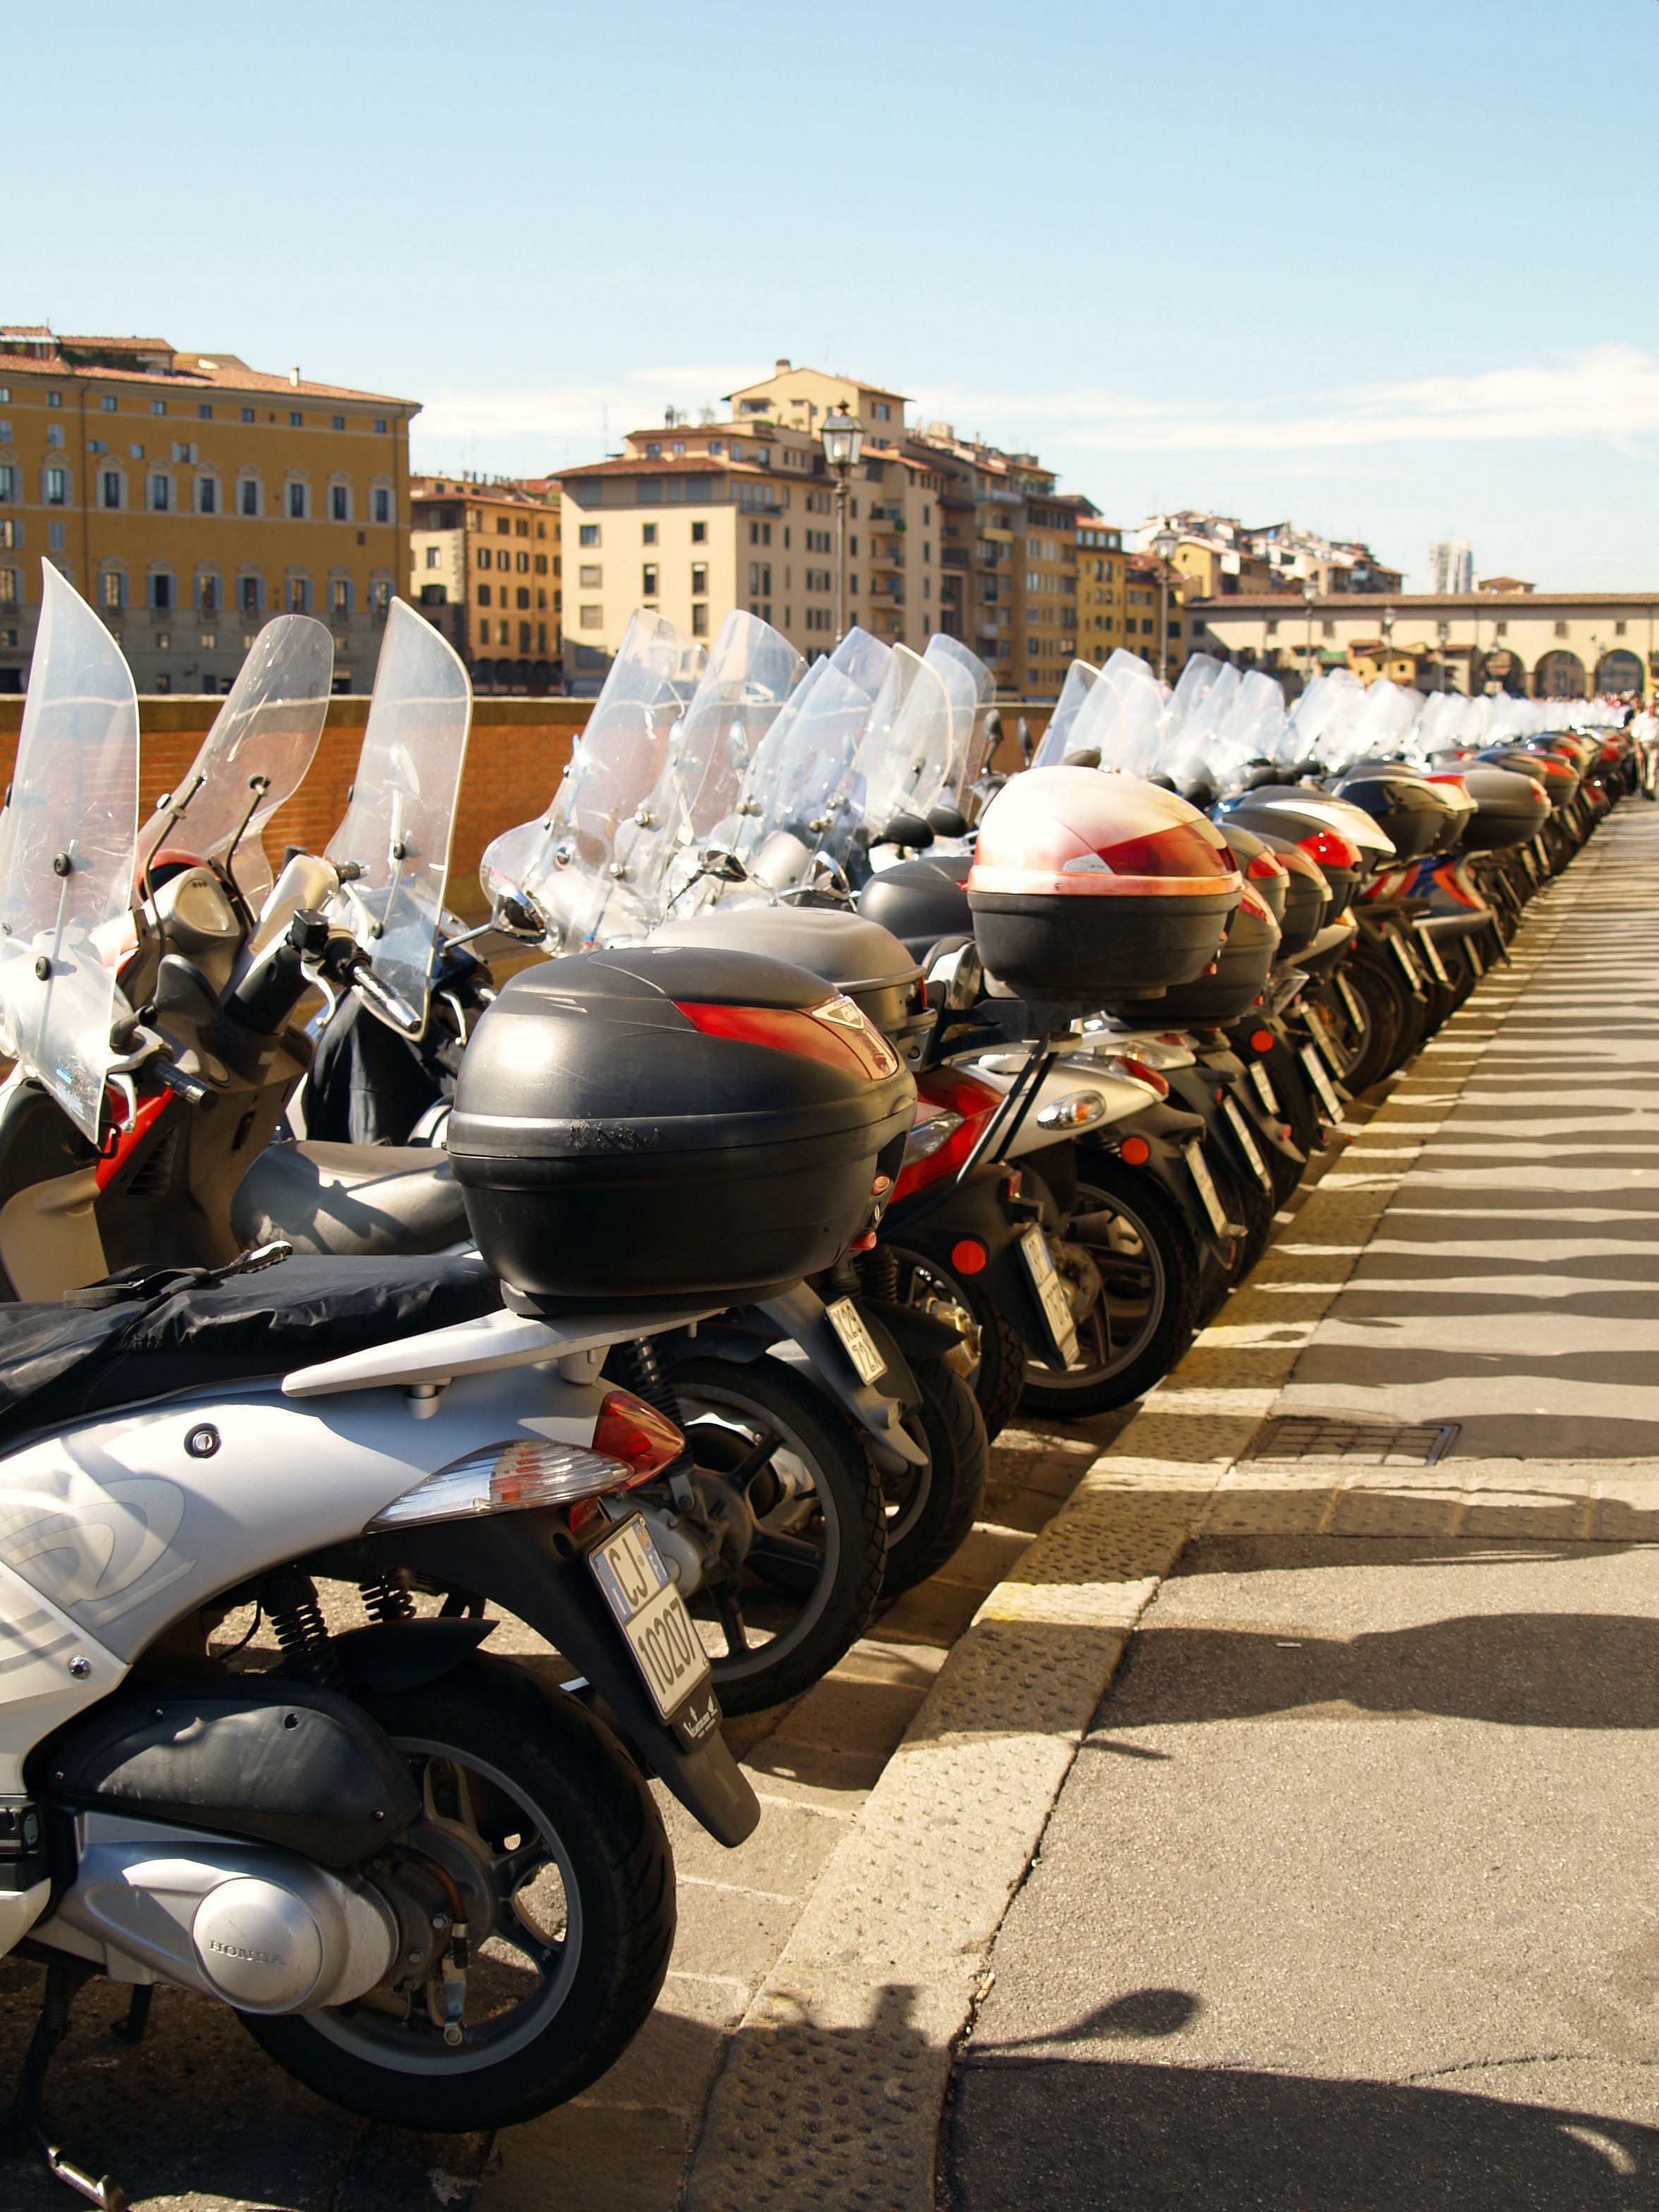
road, street, car, texture, town, bike, city, urban, travel, transportation, transport, europe, vehicle, motorcycle, italy, motorbike, moped, scooter, motor, european, florence, italian, motorcycling, land vehicle, automobile make